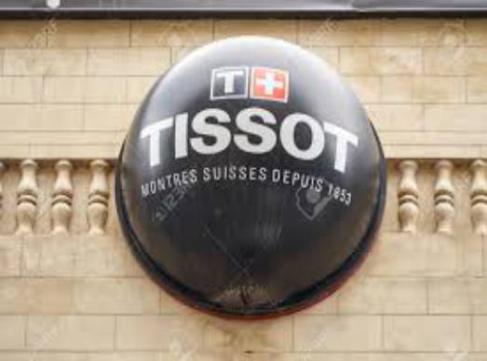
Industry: Clothes